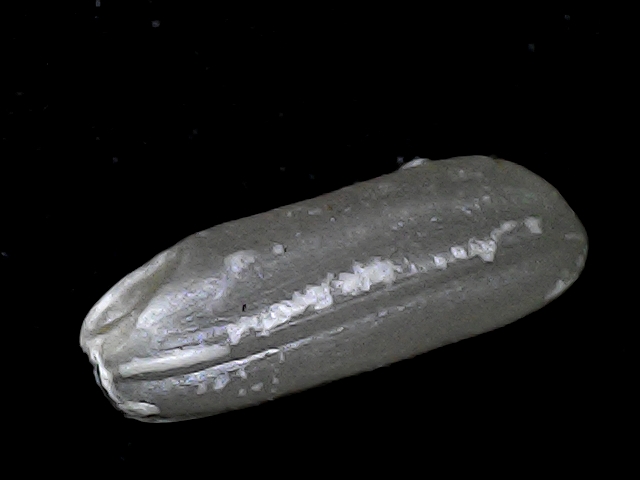
Rice variety: BD79